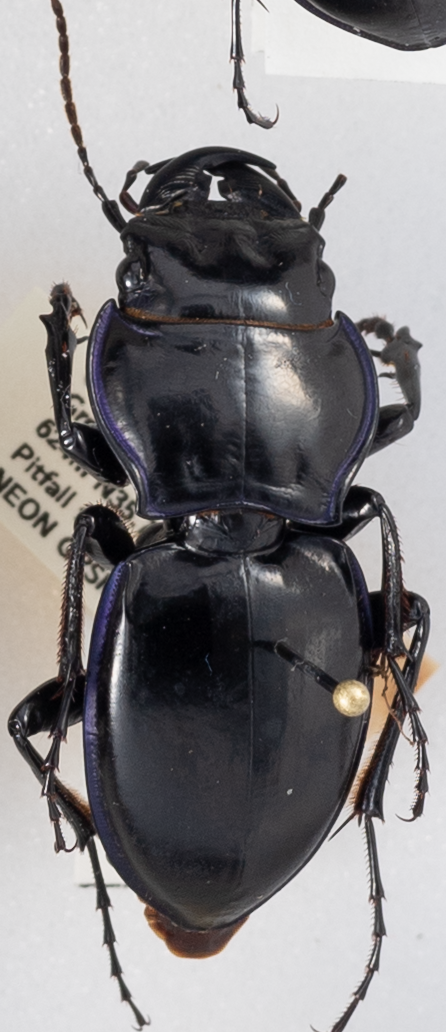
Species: Pasimachus punctulatus
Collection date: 2018-07-10
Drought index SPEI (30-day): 0.334
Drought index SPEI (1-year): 0.184
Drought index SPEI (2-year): -0.32